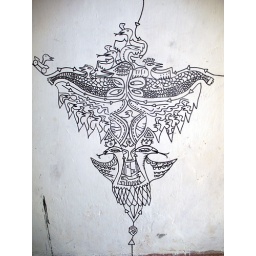
this was done on a the wall of a guest house on a remote beach in India.